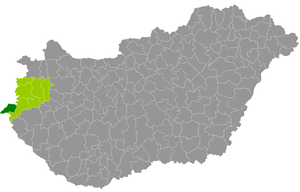
Le district de Celldömölk est un des 7 districts du comitat de Vas en Hongrie. Il compte 15 180 habitants et rassemble 16 localités : 15 communes et une seule ville, Szentgotthárd, son chef-lieu.